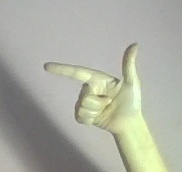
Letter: yaa